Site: brandenburg
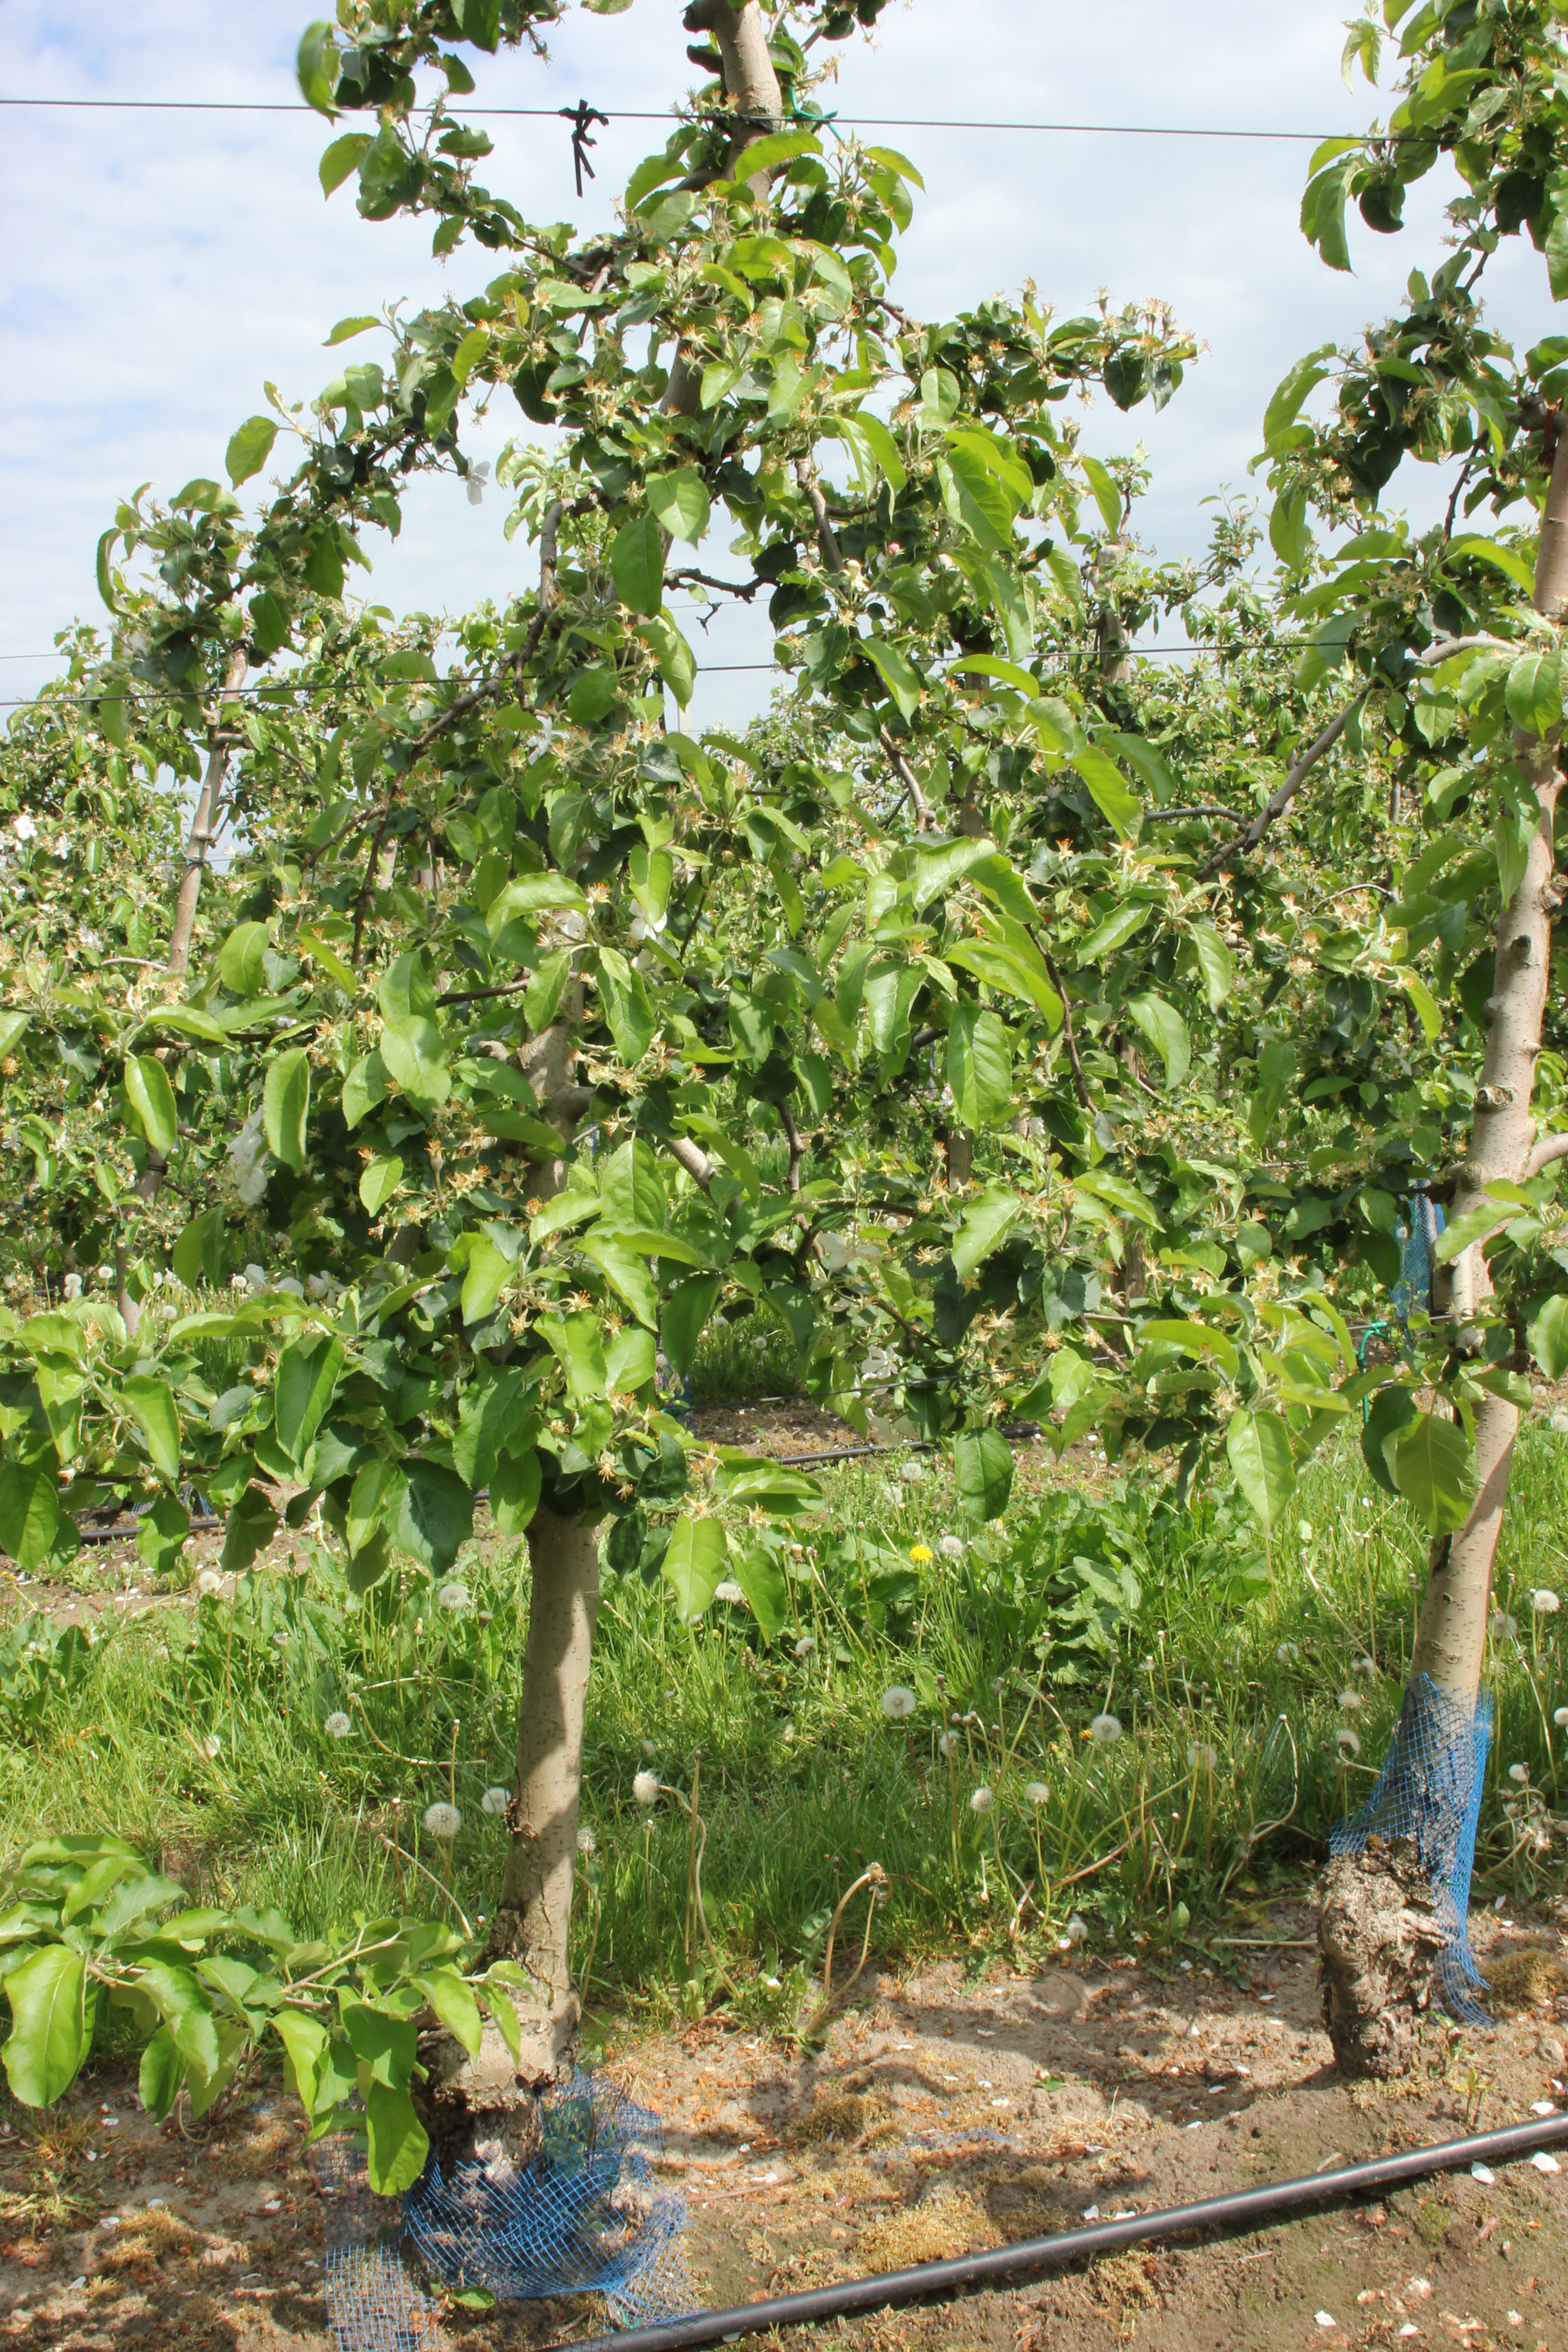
Growth stage (BBCH 67): Flowering